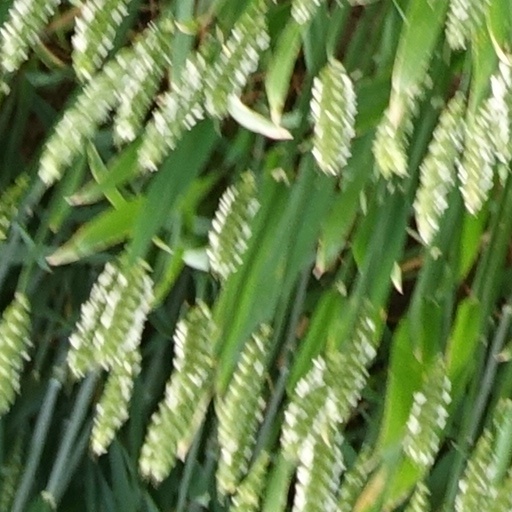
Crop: wheat